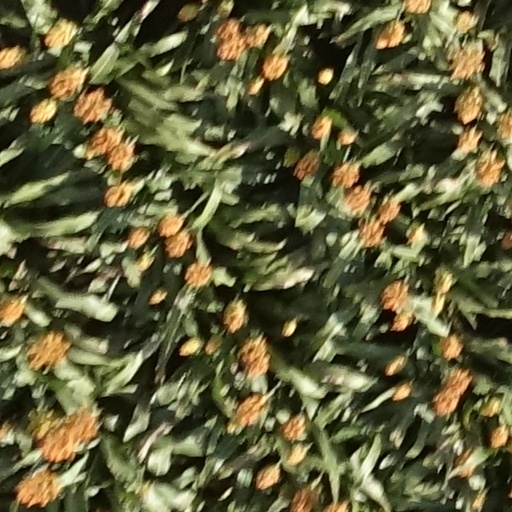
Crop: sorghum